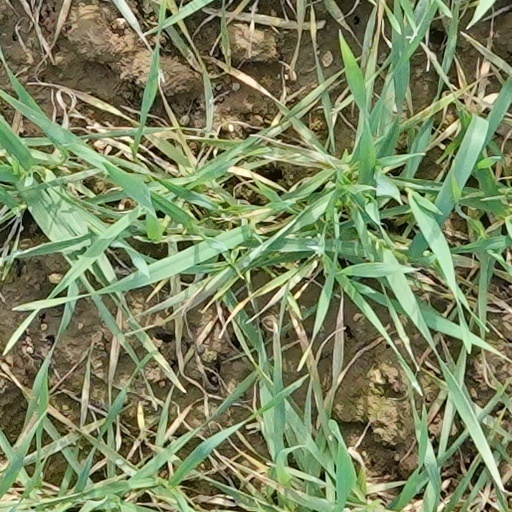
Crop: wheat